King's Town Hyatt

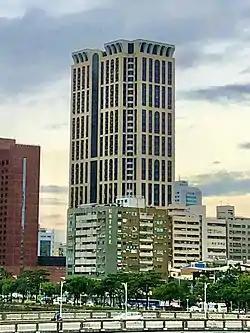

King's Town Hyatt is a 35-story, tall residential skyscraper located in Qianjin District, Kaohsiung, Taiwan. Construction of the skyscraper began in 2005 and it was completed in 2009. Designed by the Hong Kong based architectural firm P&T Group, the residential building provides 174 units of luxury apartments, with facilities such as a swimming pool, banquet hall, fitness center and a sky lounge on its topmost floor. As of December 2021, it is the 23rd tallest building in Kaohsiung.